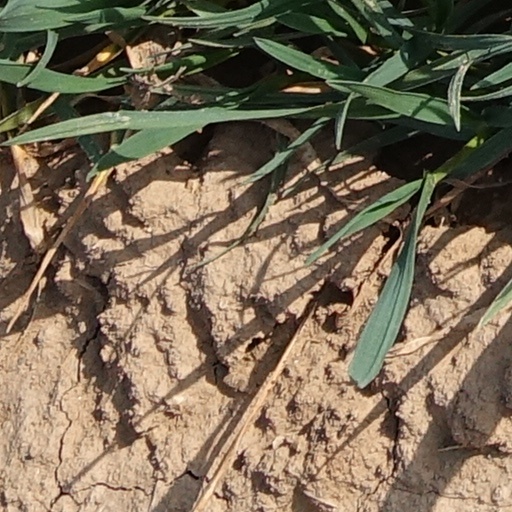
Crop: wheat